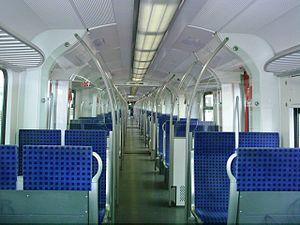
L'automotrice électrique de la série 423 est un train électrique articulé léger pour les S-Bahn, réseaux urbains de voyageurs en Allemagne. Le train à des dimensions similaires à celles de son prédécesseur, la série 420, mais il est assez nettement plus léger et a un seul grand compartiment, alors que les 420 sont divisés en trois parties. Les rames sont numérotées de 423-001 à 423-462.